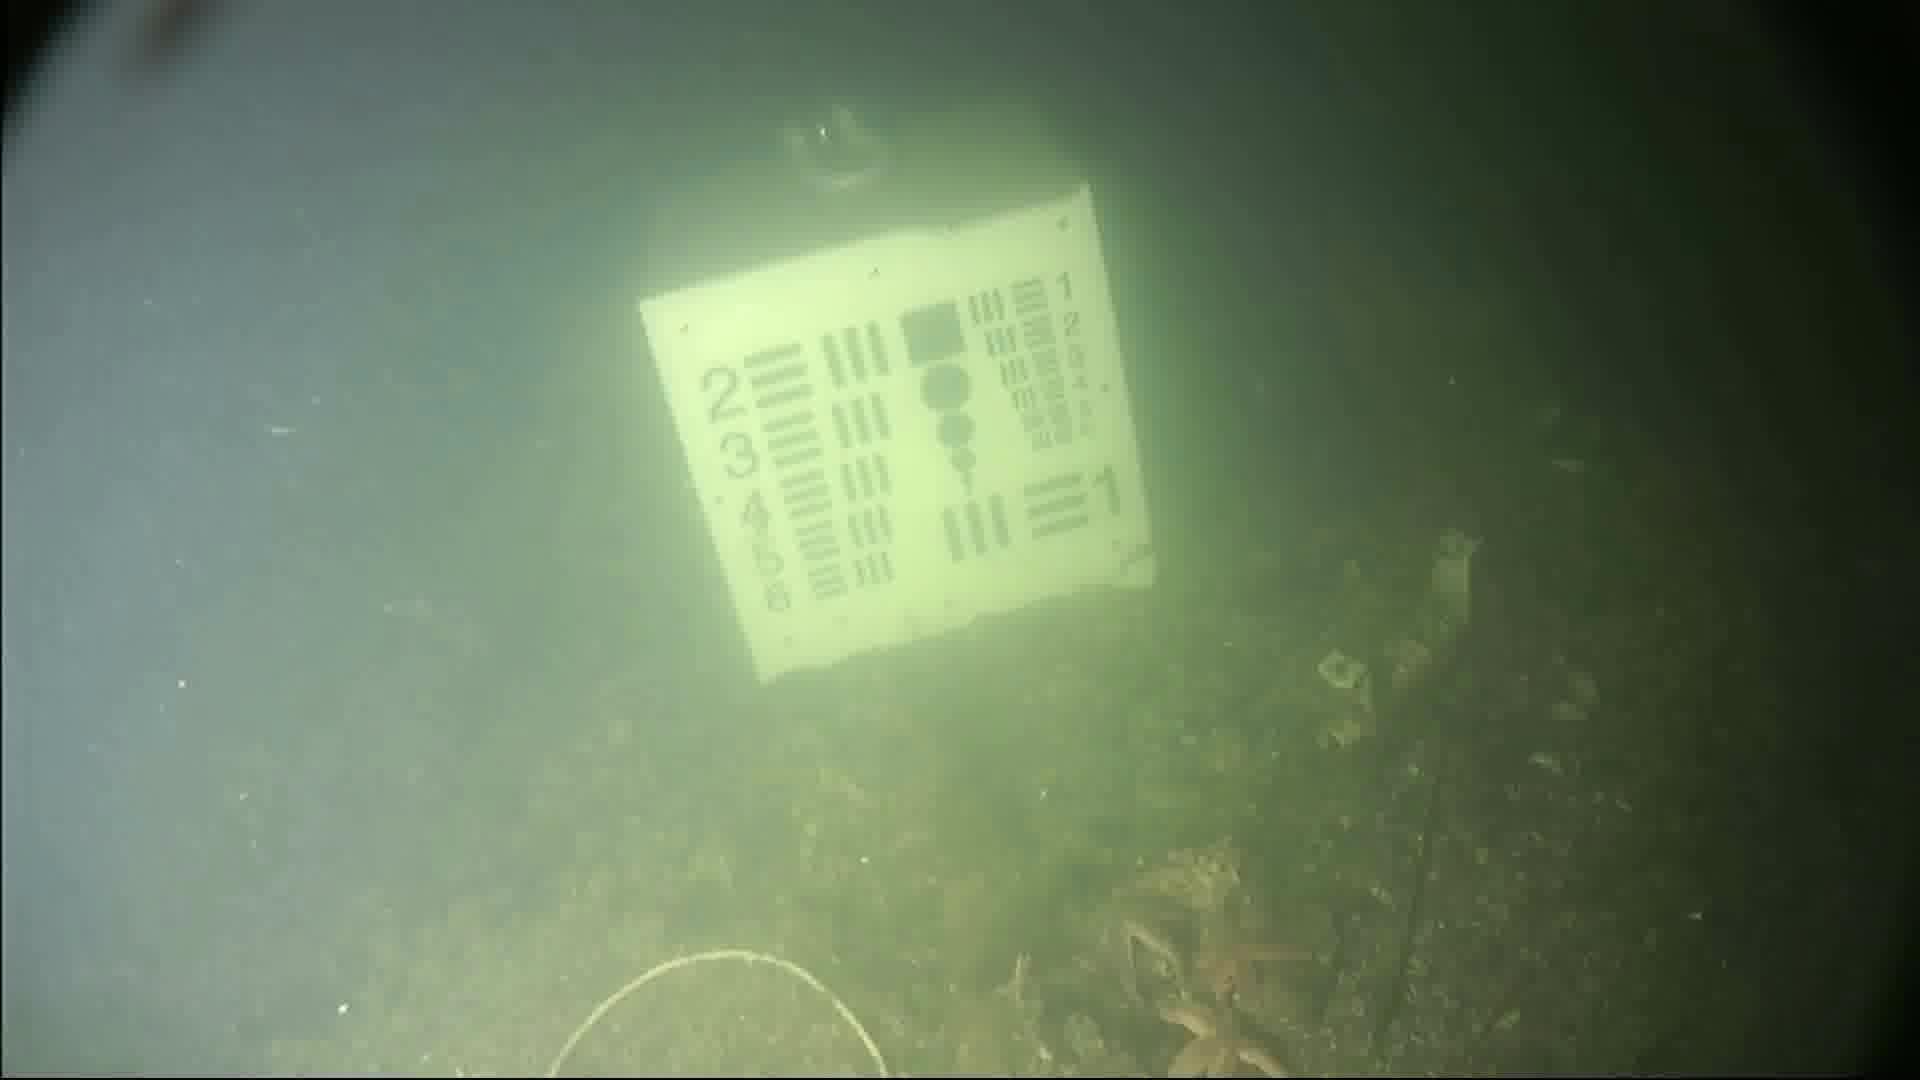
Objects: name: starfish